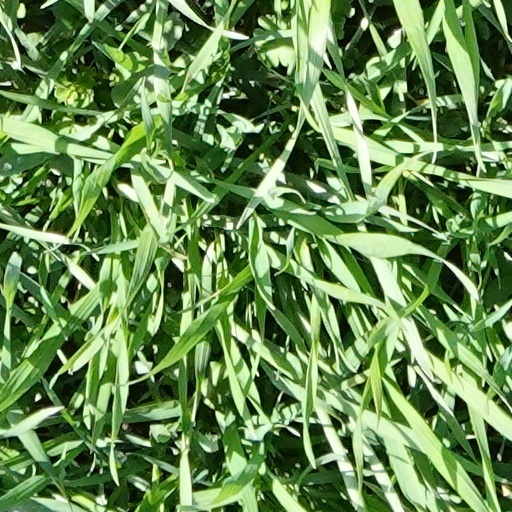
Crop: wheat